2022–23 UConn Huskies women's basketball team

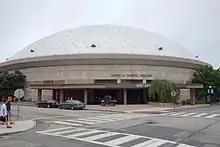
Harry A. Gampel Pavilion, where the Huskies played home games

The 2022–23 UConn Huskies women's basketball team represented the University of Connecticut (UConn) during the 2022–23 NCAA Division I women's basketball season. The Huskies, led by Hall of Fame head coach Geno Auriemma in his 38th season at UConn, split their home games between Harry A. Gampel Pavilion on their campus in Storrs and the XL Center in Hartford, Connecticut. UConn is a member of the Big East Conference, which it joined in the 2020–21 season; it had been a member of the original Big East Conference from 1979 through 2013, and one of the original women's basketball teams in that conference in 1982.